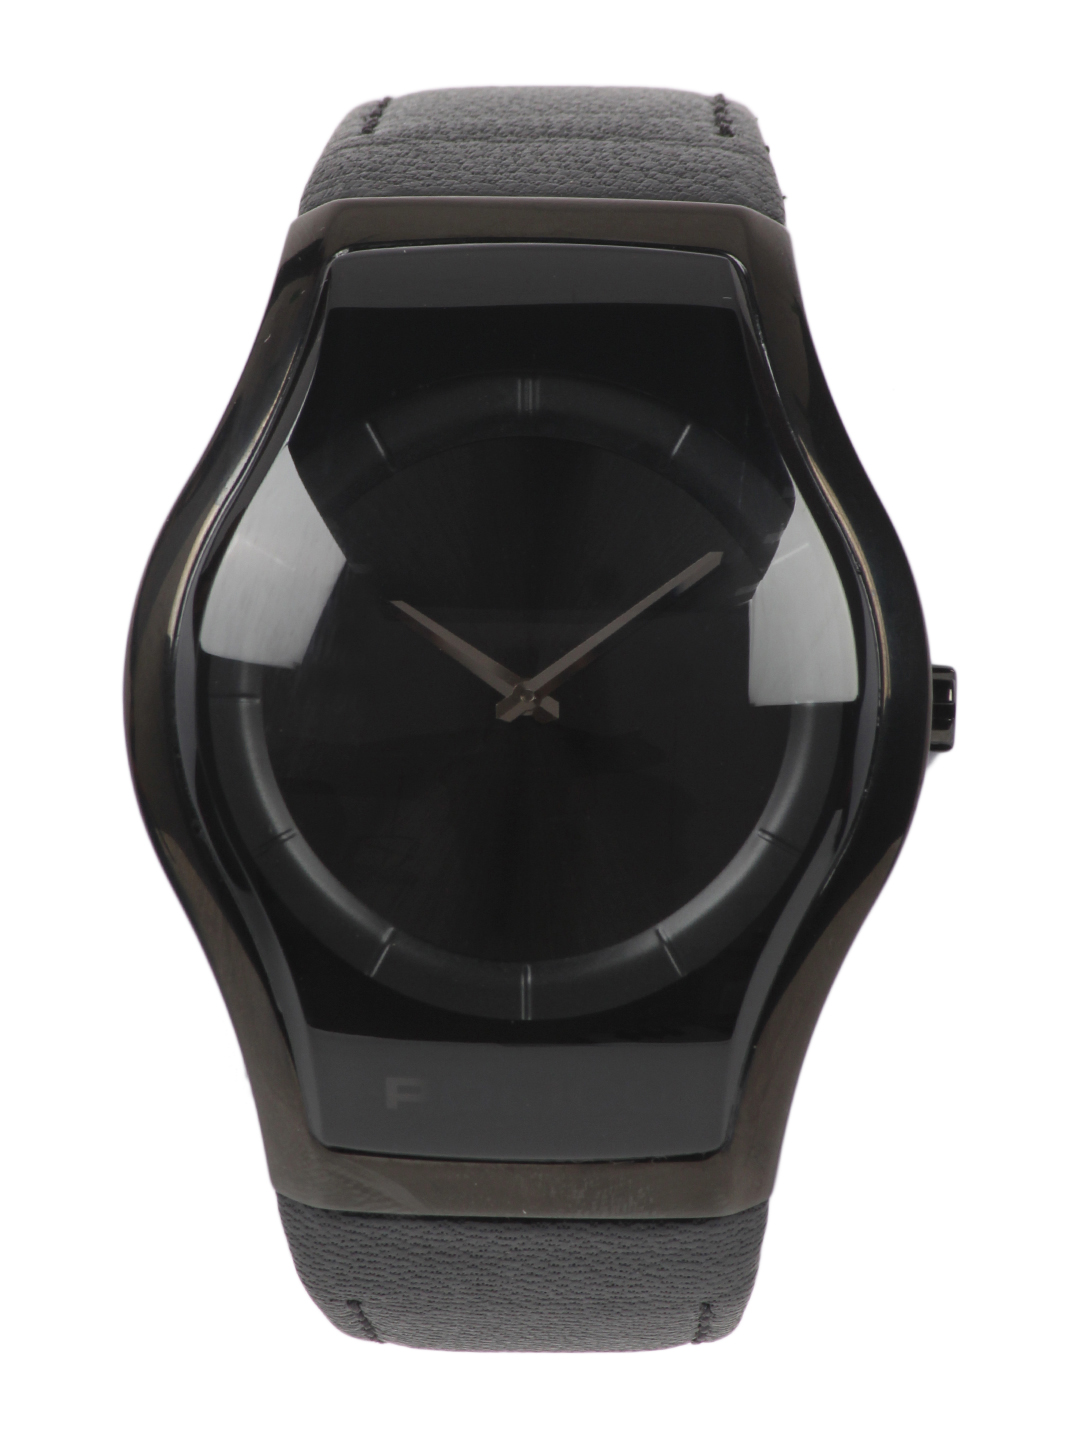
Police Men Black Dial Genuine Leather Watch
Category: Accessories / Watches / Watches
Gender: Men
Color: Black
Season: Winter 2016
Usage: Casual